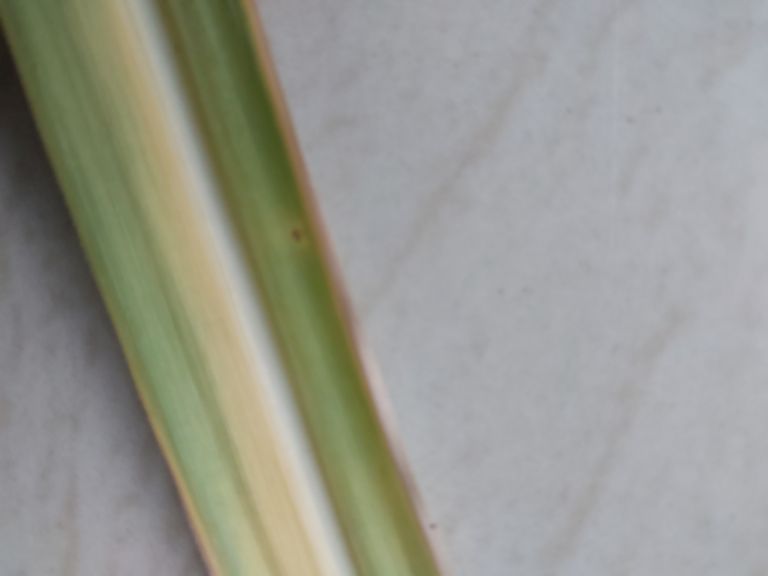
Label: Yellow Leaf